Finn Døssing

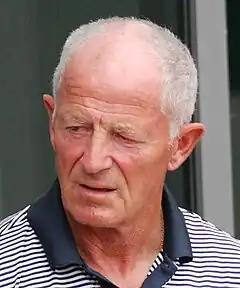
Døssing in 2011

Finn Døssing Jensen (27 April 1941 – 24 June 2022) was a Danish footballer who played as a centre forward. He began his career with Viborg FF and represented the Denmark under-21 team before joining Dundee United in 1964. He scored 76 goals in 115 appearances for the Scottish club before returning to Denmark to finish his career with Aalborg BK. He was inducted into the Dundee United Hall of Fame in 2008.